Don Getty Wildland Provincial Park

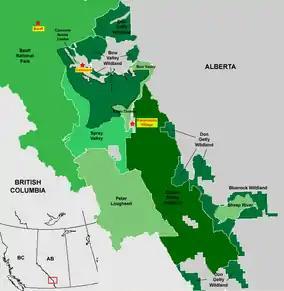

The parcels south of the Bow River are part of Kananaskis Country. There is a parcel on the upper Canyon Creek west of the Powderface Trail bordering Elbow-Sheep Wildland Provincial Park on the north, west, and south. There are two parcels on the west and east of Little Elbow Provincial Recreation Area at the southwest end of Highway 66. The western parcel borders Elbow-Sheep WPP on the north, west, and south and includes the eastern faces of Mount Cornwall, Mount Glasgow, Outlaw Peak & Banded Peak. The eastern parcel is east of the Elbow River and contains Forgetmenot Ridge and Forgetmenot and Threepoint Mountains . This parcel borders Elbow-Sheep WPP and Bluerock Wildland Provincial Park on the south.